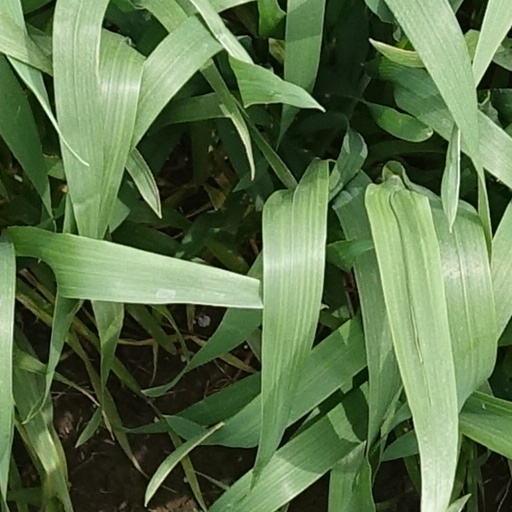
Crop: wheat